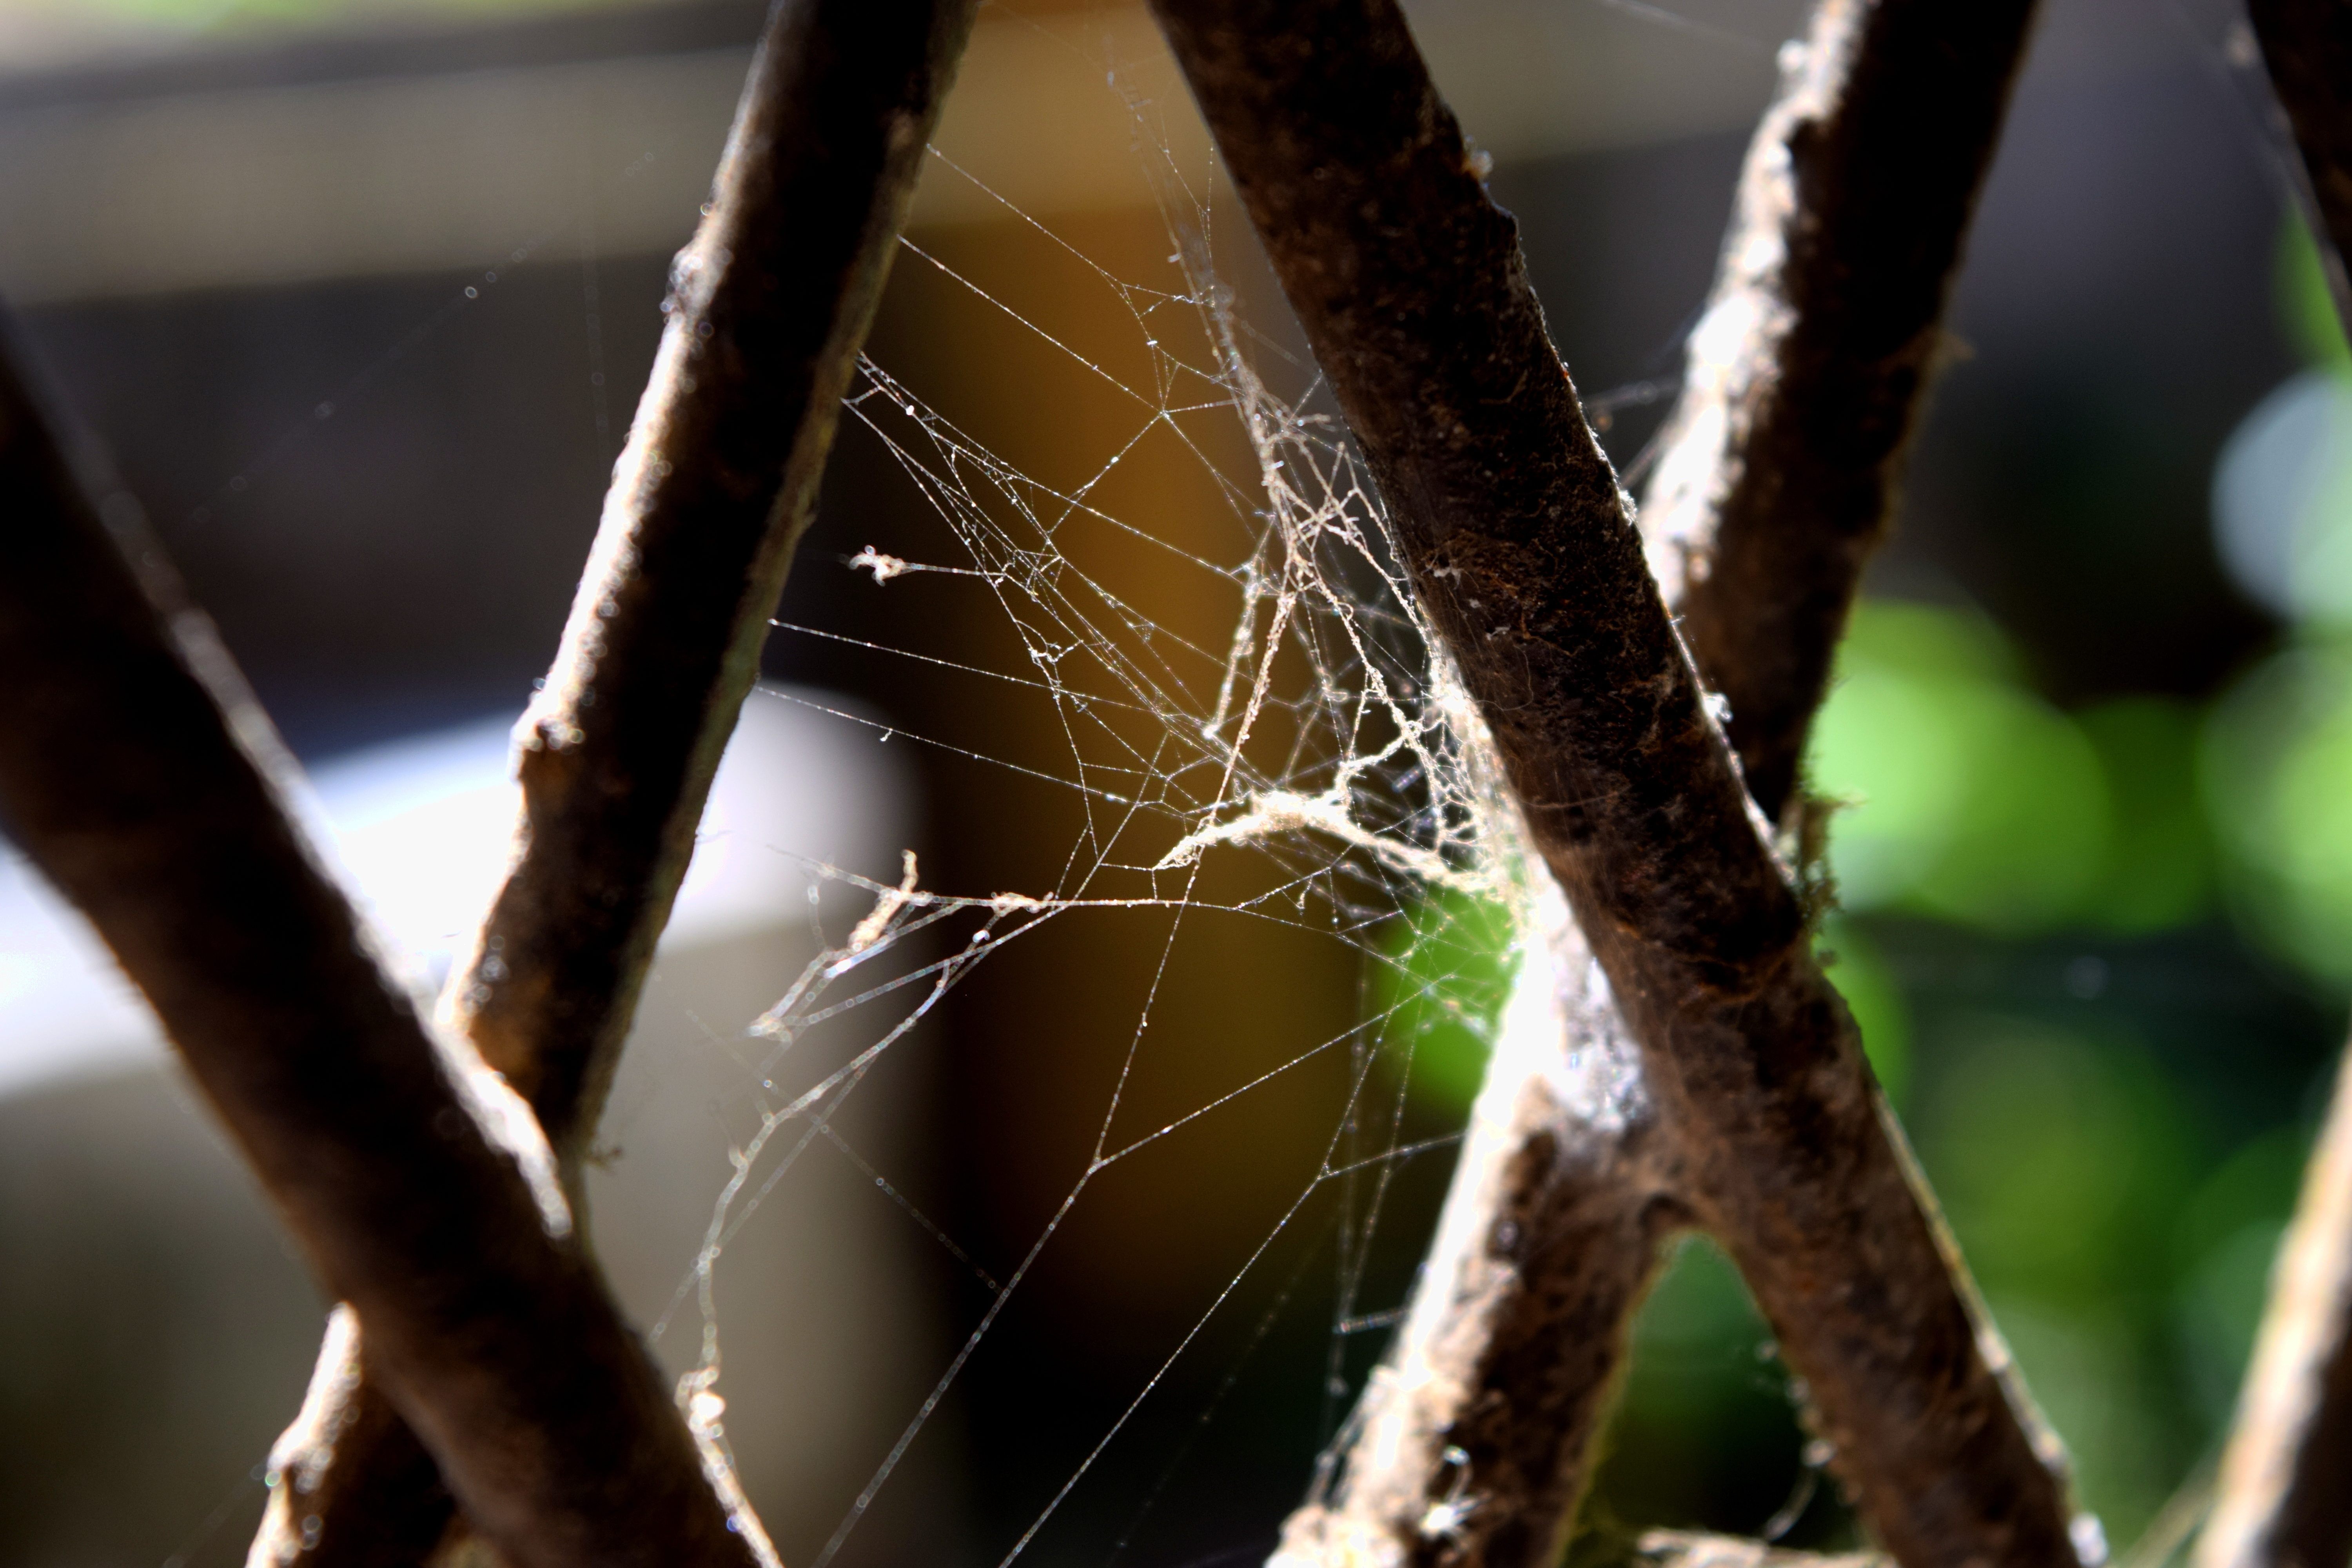
branch, photography, sunlight, window, dark, insect, fauna, material, invertebrate, spider web, close up, spider, grey, arachnid, macro photography, arthropod, plant stem, iron rod